Josef Weinheber

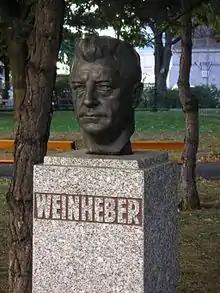
Statue of Weinheber in the Schillerplatz (Vienna)

Josef Weinheber (9 March 1892 in Vienna – 8 April 1945 in Kirchstetten, Lower Austria) was an Austrian lyric poet, narrative writer and essayist.